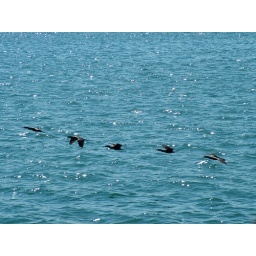
These birds were flying across the Harbour as we were taking the boat over to Toronto Island